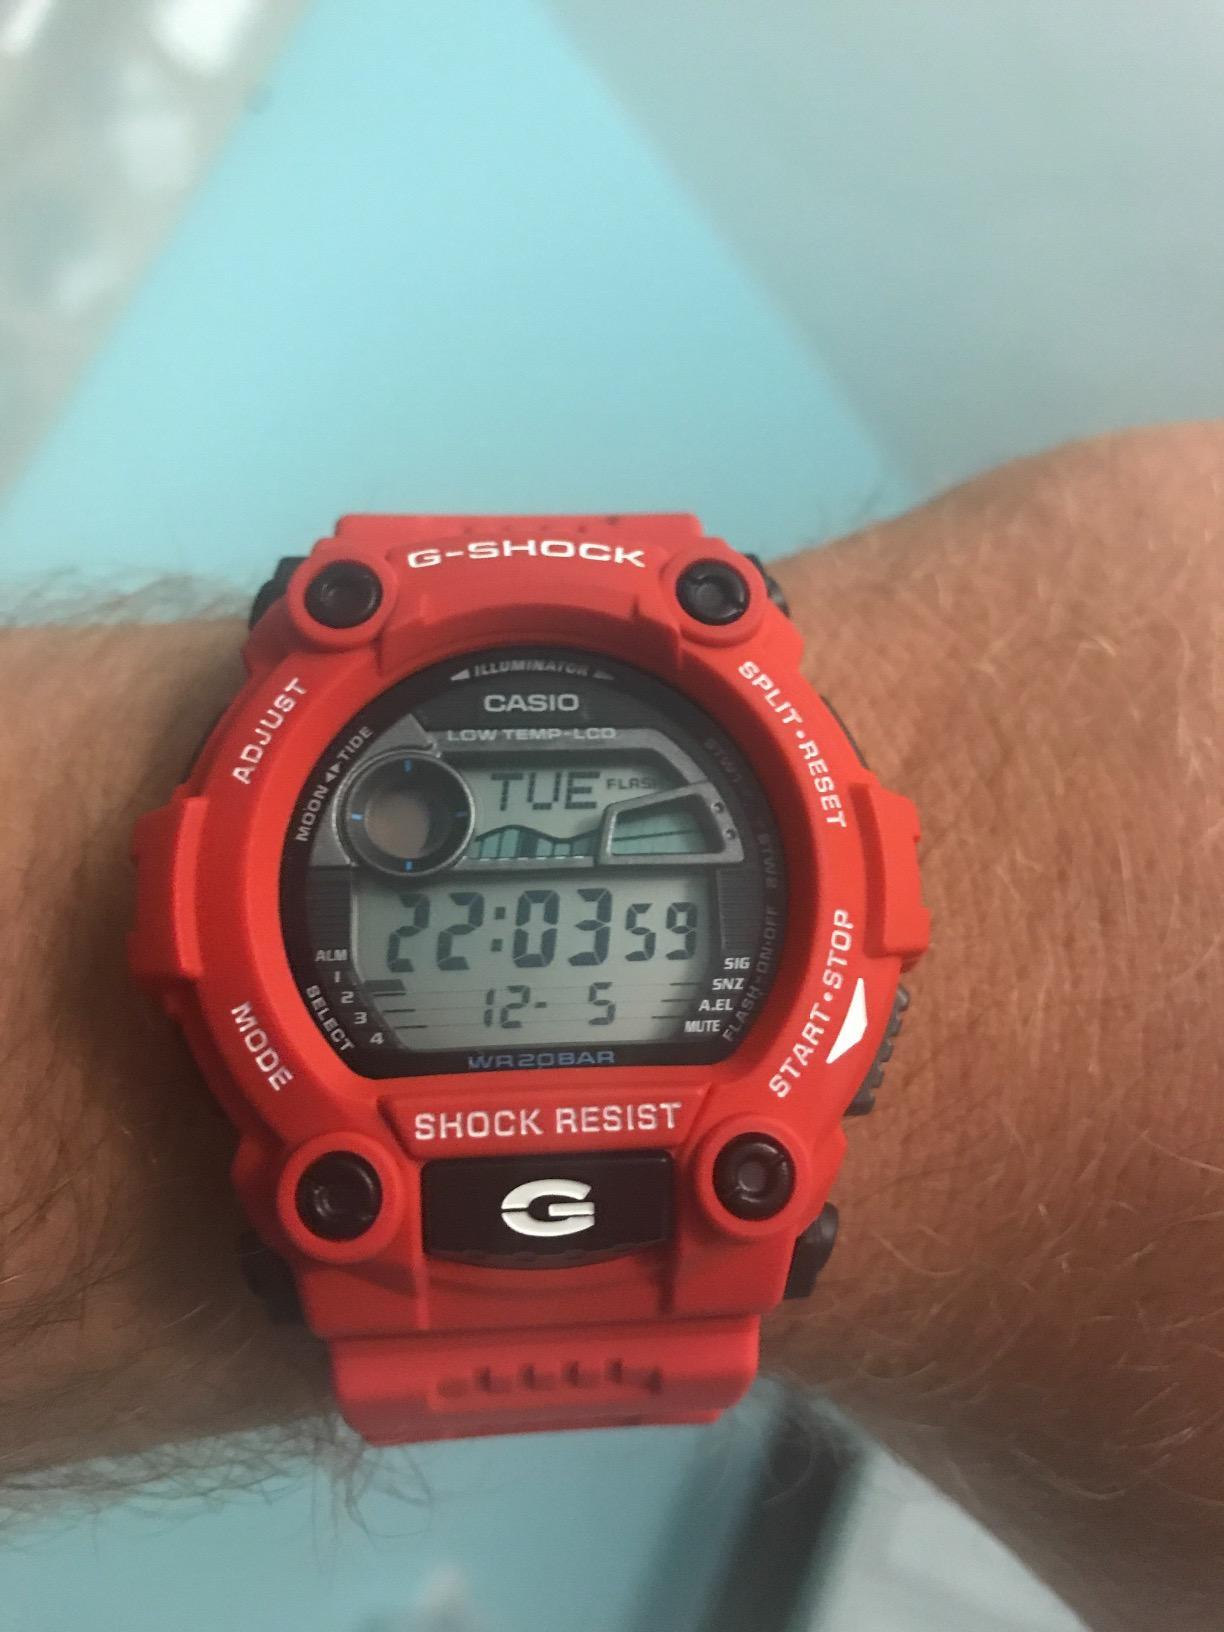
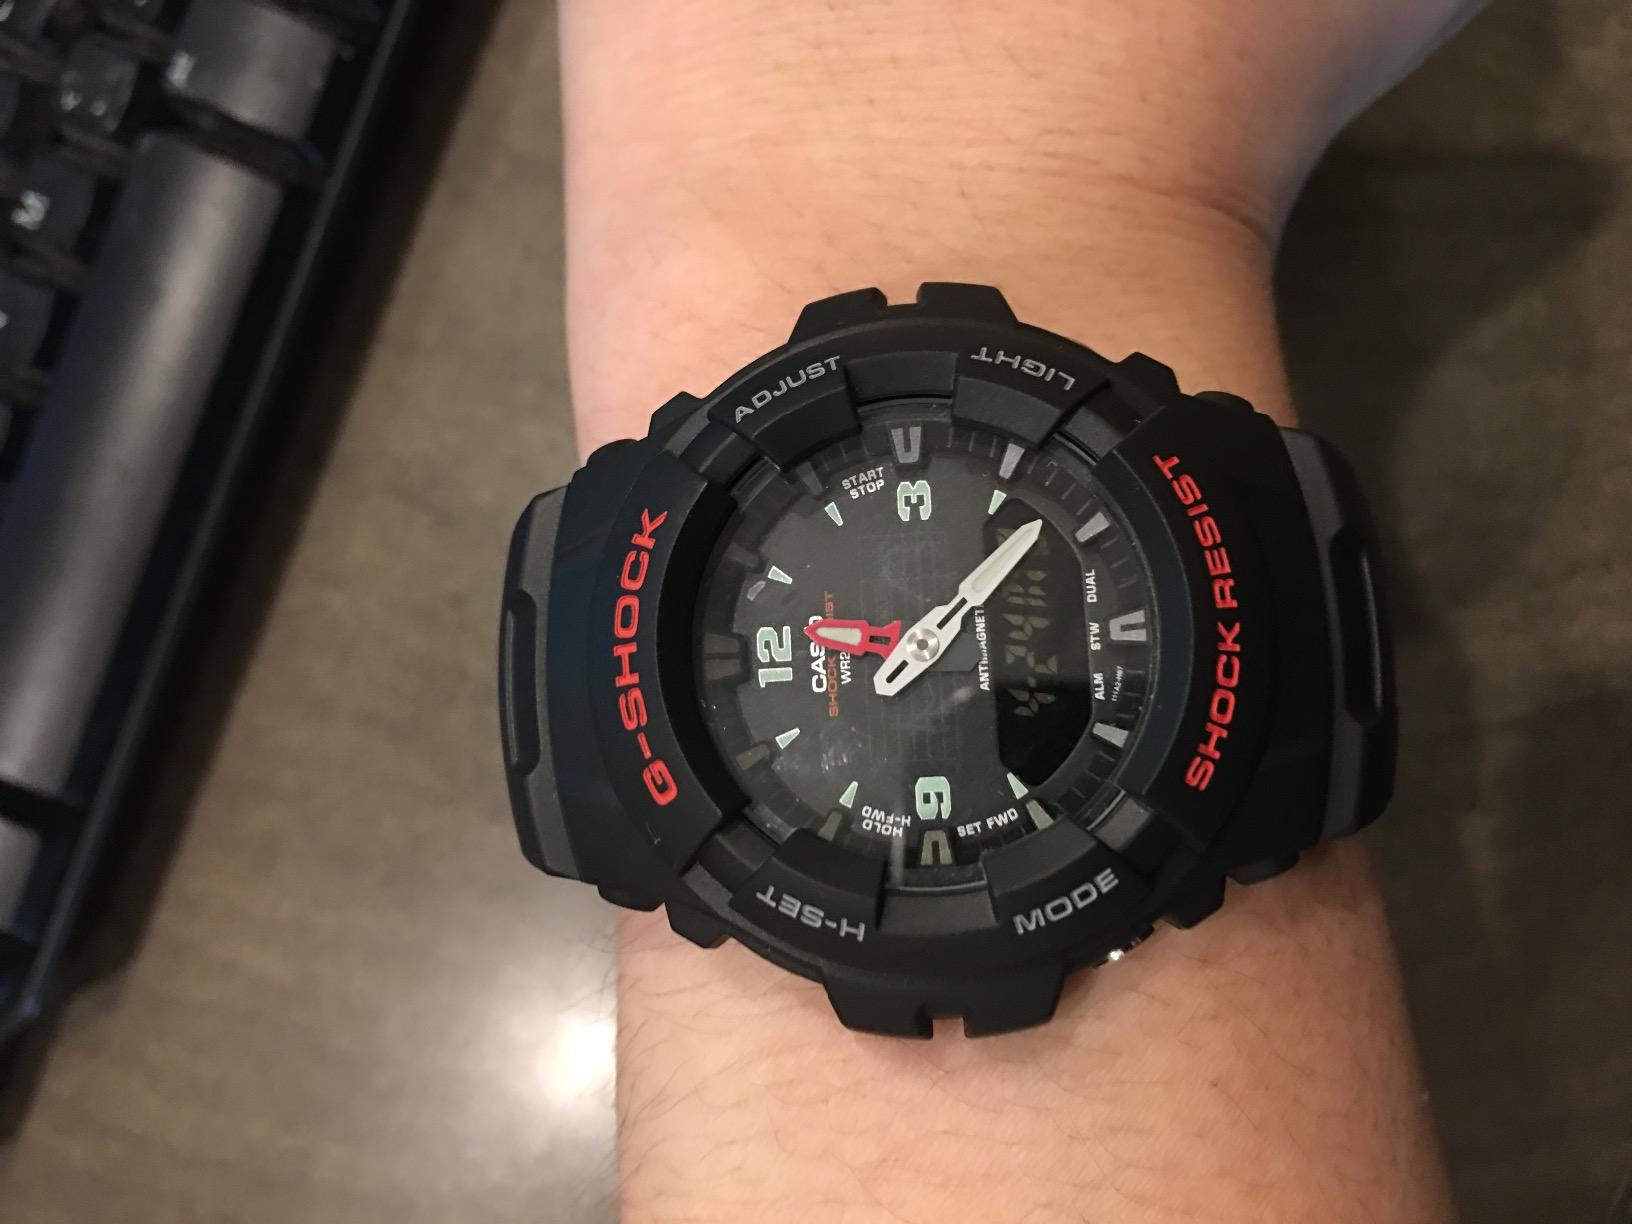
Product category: accessories_watch
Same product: no